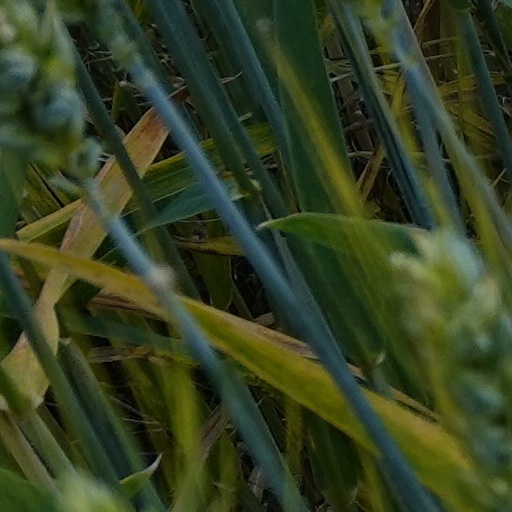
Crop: wheat